The Arctic University of Norway

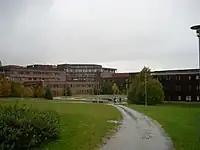
Theoretical Subjects building at Tromsø Campus

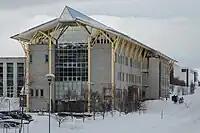
Faculty of Biosciences, Fisheries and Economics

The university is primarily divided into six faculties with multiple subordinate departments and several associated centres.